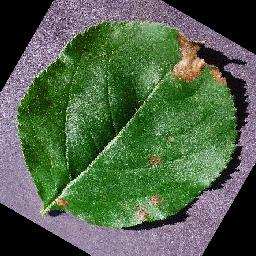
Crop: apple
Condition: black_rot